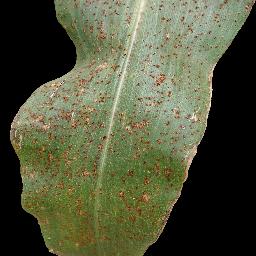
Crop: corn
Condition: (maize)_common_rust